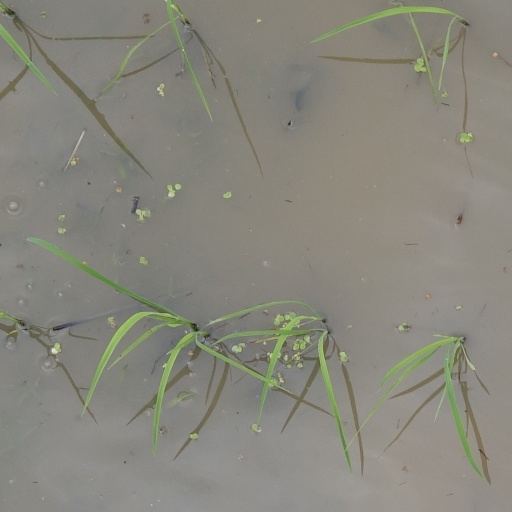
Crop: rice